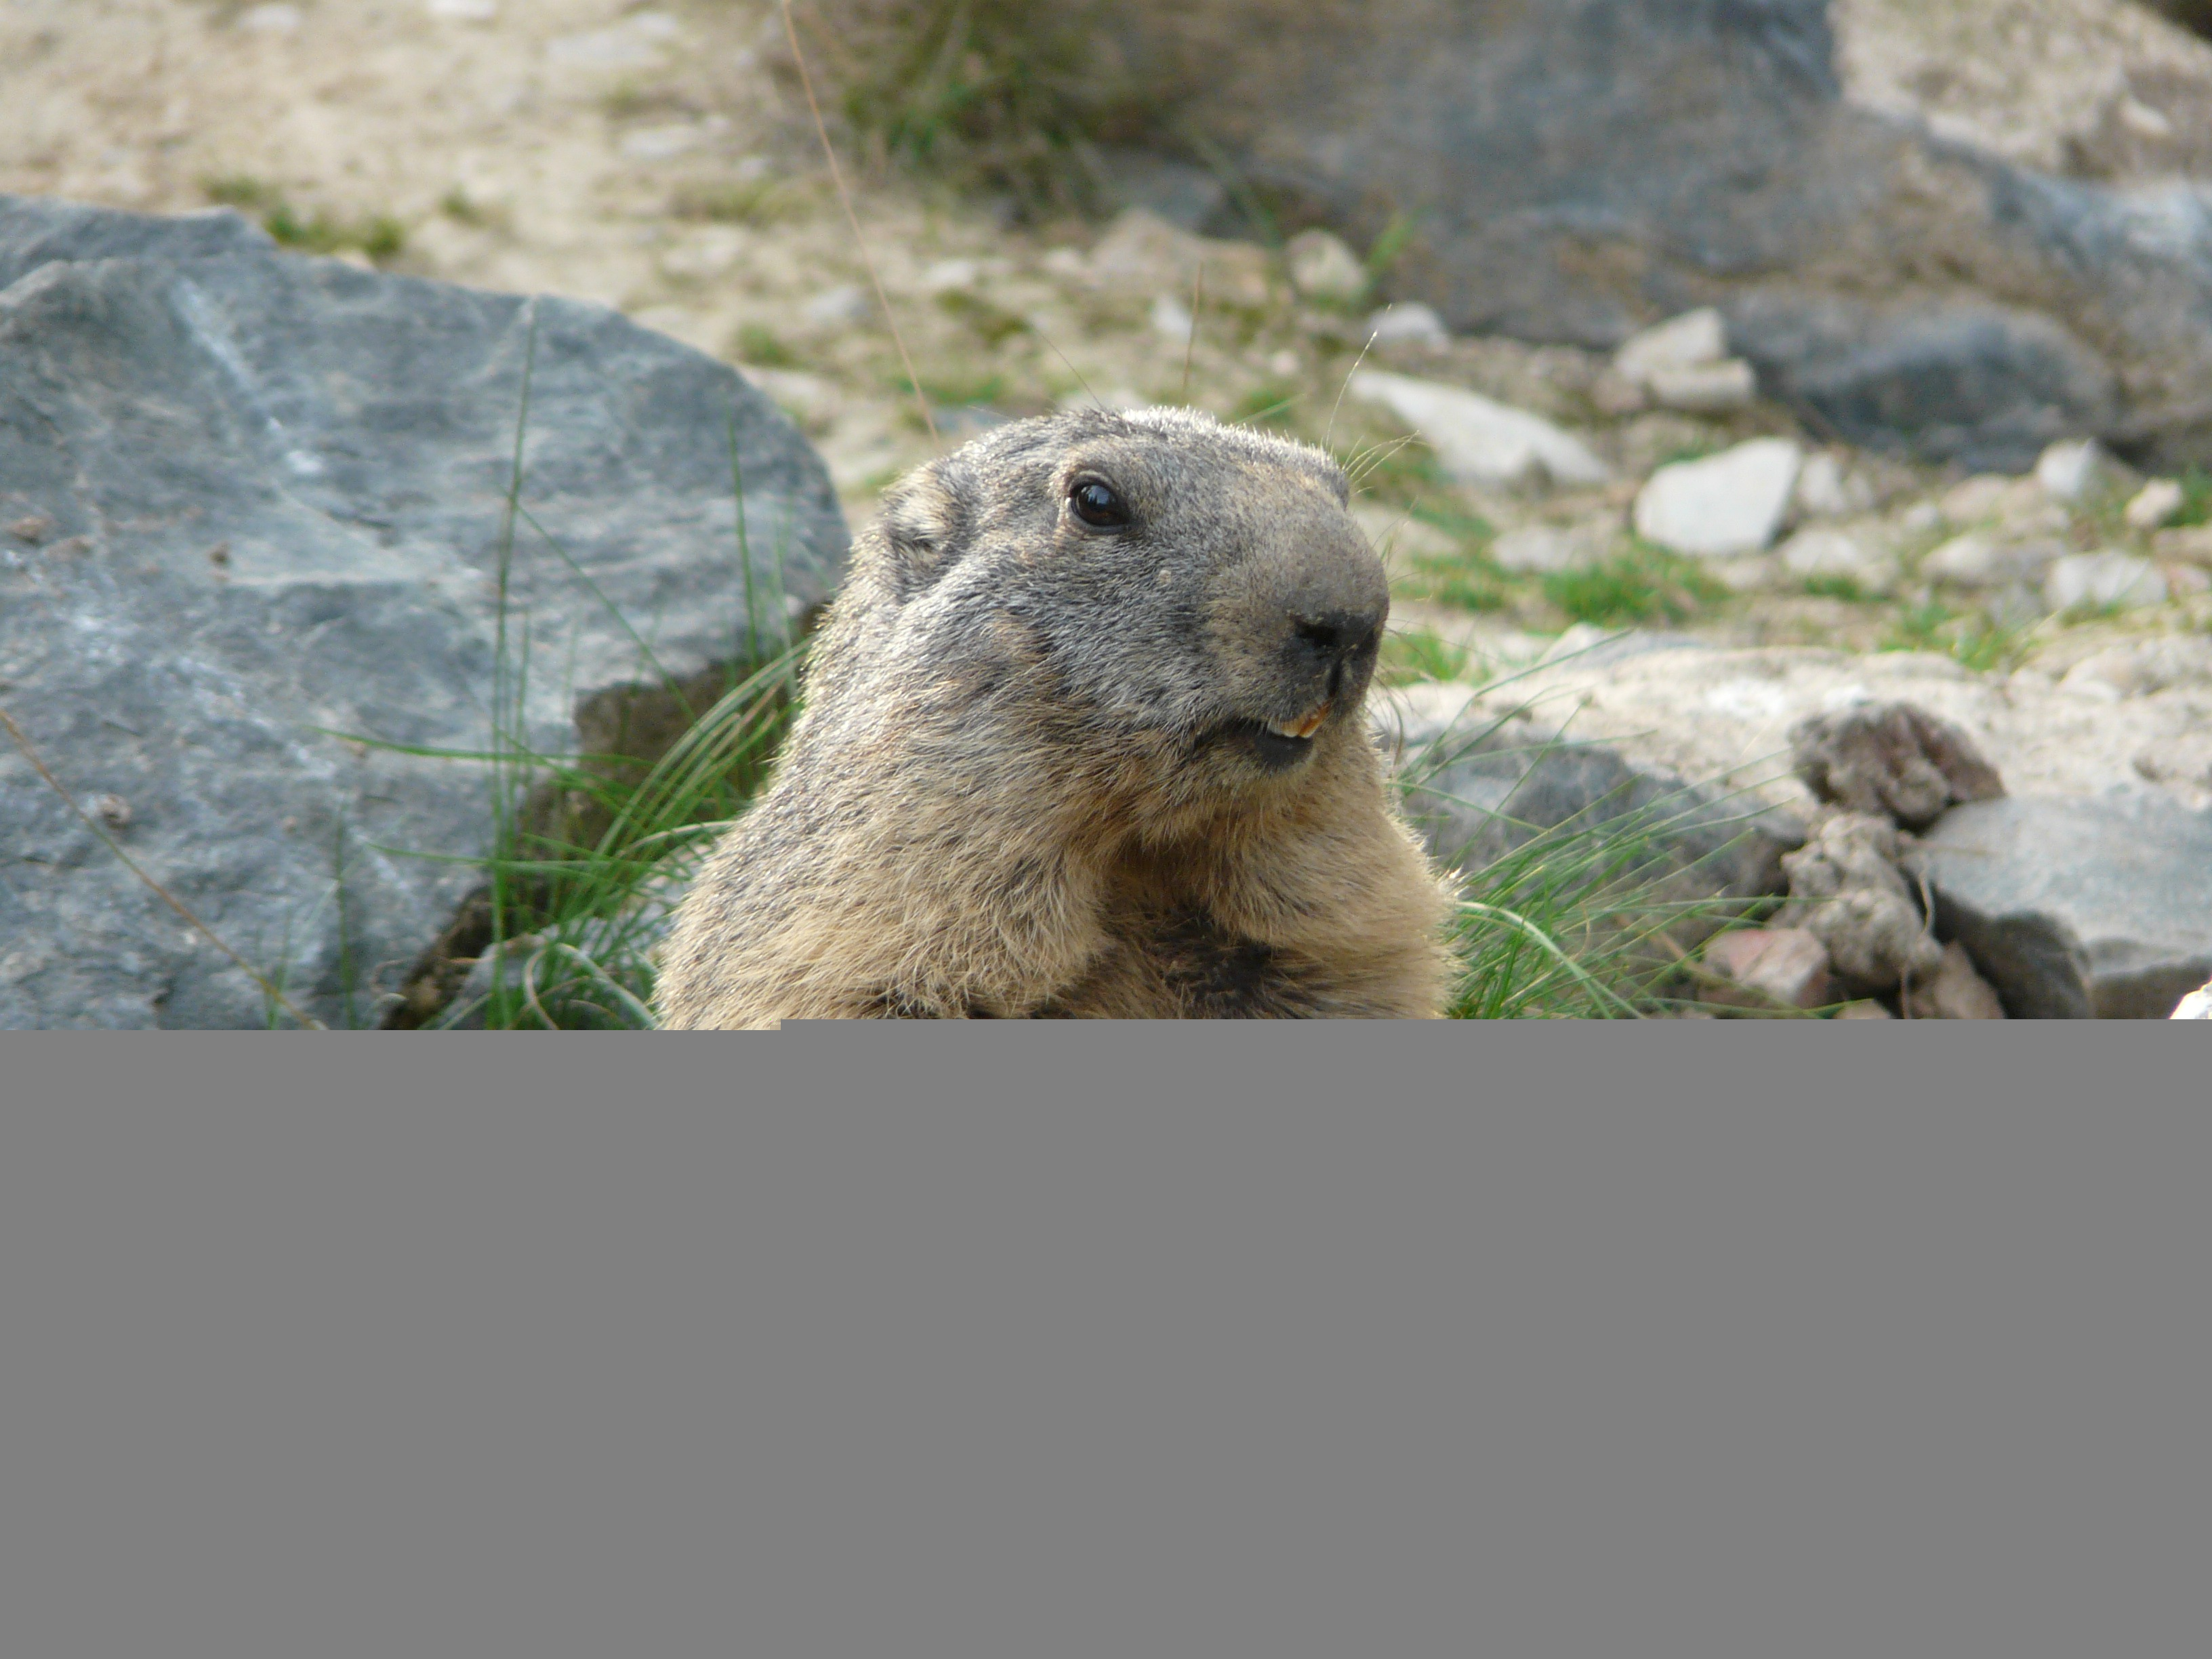
nature, mountain, animal, wildlife, mammal, squirrel, rodent, fauna, alps, animals, vertebrate, marmot, prairie dog